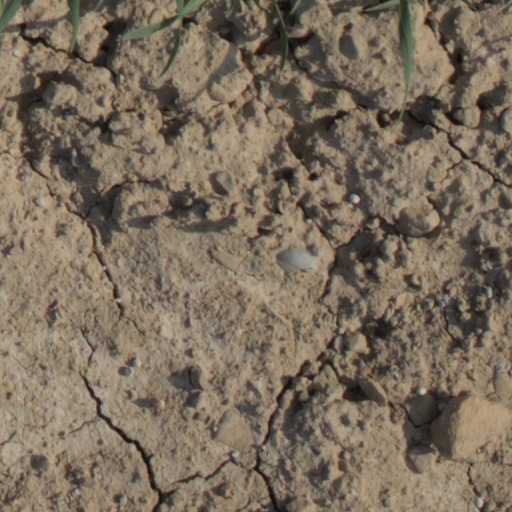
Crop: wheat